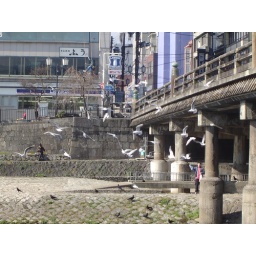
birds over the bridge